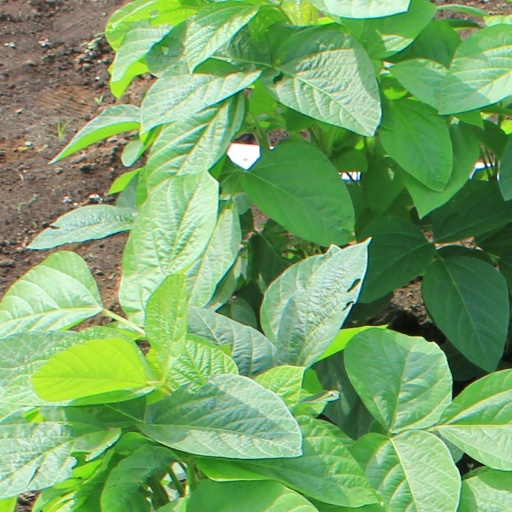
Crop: soybean